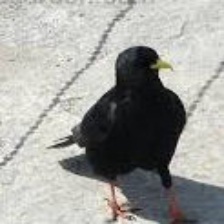
Species: ALPINE CHOUGH
Scientific name: PYRRHOCORAX GRACULUS